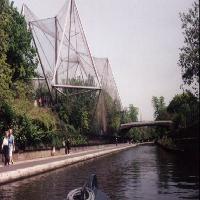
Weather: cloudy or overcast